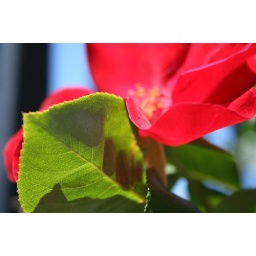
The flower and leaves are both beautiful - and vital - in enabling a rose thrive.